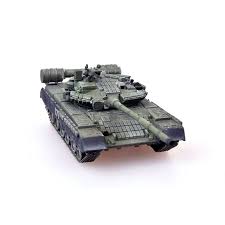
Label: Tank